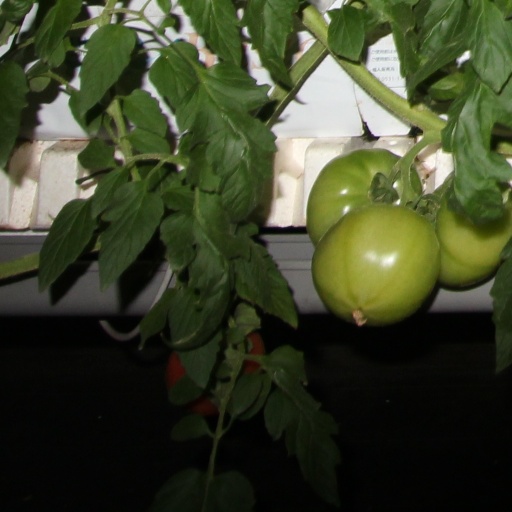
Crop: tomato